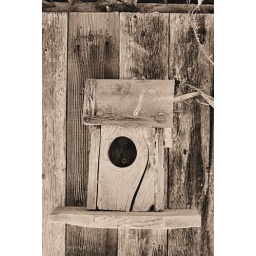
Texas Town bird house in sepia